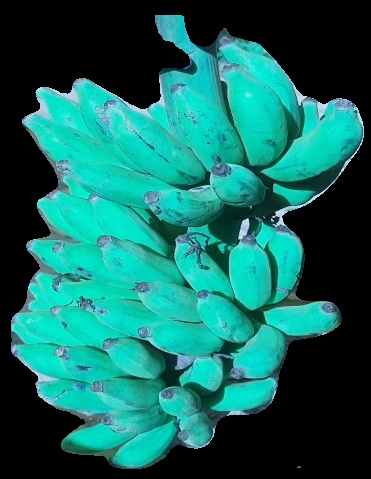
Variety: elakki-bale
Grade: grade3